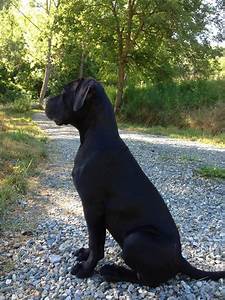
Label: cane